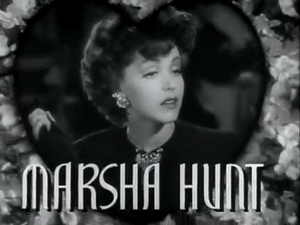
Sept amoureuses est un film américain réalisé par Frank Borzage, sorti en 1942.